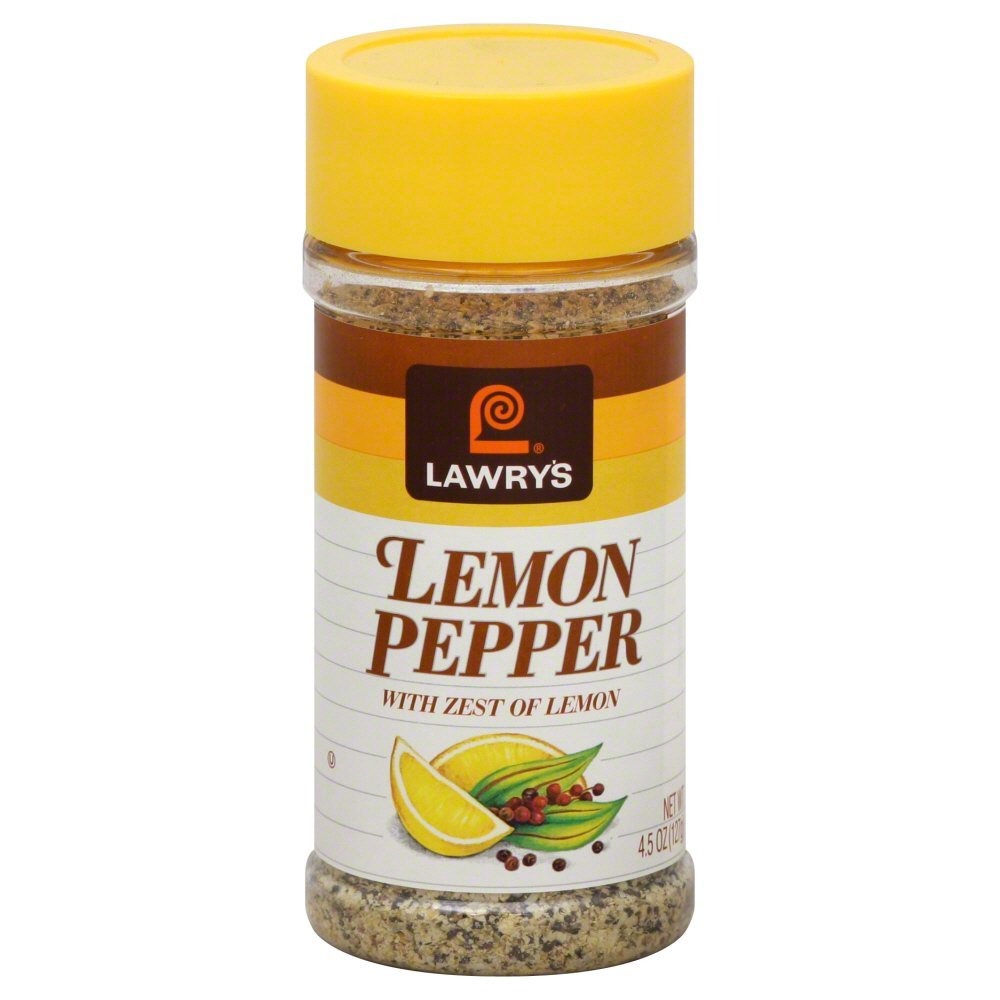
Item Name: Lawry's Lemon Pepper, 4.5-ounce bottle (Pack of 12)
Value: 12.0
Unit: Count

Price: 9.98